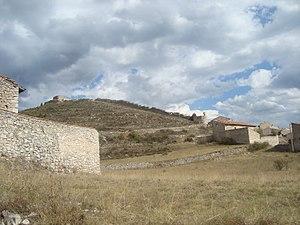
Fortanete est une commune d’Espagne, dans la Comarque du Maestrazgo, province de Teruel, communauté autonome d'Aragon.